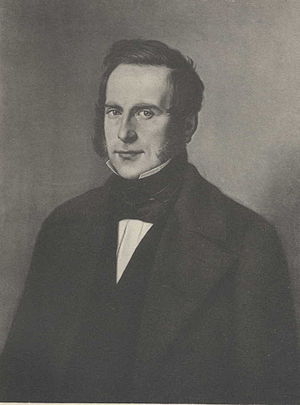
Georg Beseler
Carl Georg Christoph Beseler var en tysk retslærd, broder til Wilhelm Beseler.